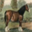
Label: horse